Gary J. Shapiro

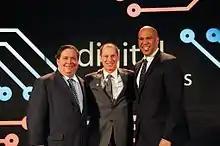
Shapiro with Cory Booker and Blake Farenthold, in Washington, D.C.

Shapiro was an associate at the law firm of Squire, Sanders and Dempsey. He also worked as a legislative aide on Capitol Hill.